Hispania (personification)

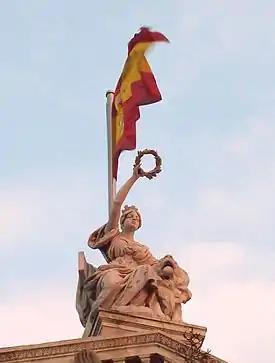
Hispania, who symbolically rewards the ingenious works of her children with a laurel crown. By Agustín Querol. Biblioteca Nacional de España.

The antecedent of this representation were some coins on which there was a horseman holding a lance and the legend . These coins corresponded to the first half of the 2nd century BC and were minted in Morgantina (Sicily). These coins were carried out by the Hispanic mercenaries who received the government of this Sicilian city by order of the Roman Senate during the Second Punic War.